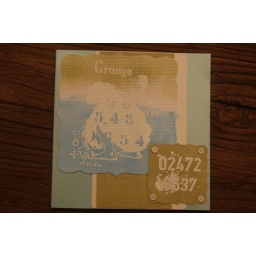
Achtergrond is gesponst met memento bamboo leaves en brilliance sky bluede stempel is geembossed met white powder over de stempel zit stucadoortape..